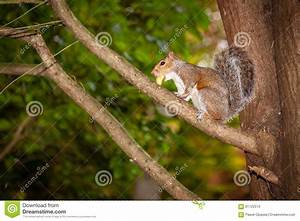
Label: scoiattolo